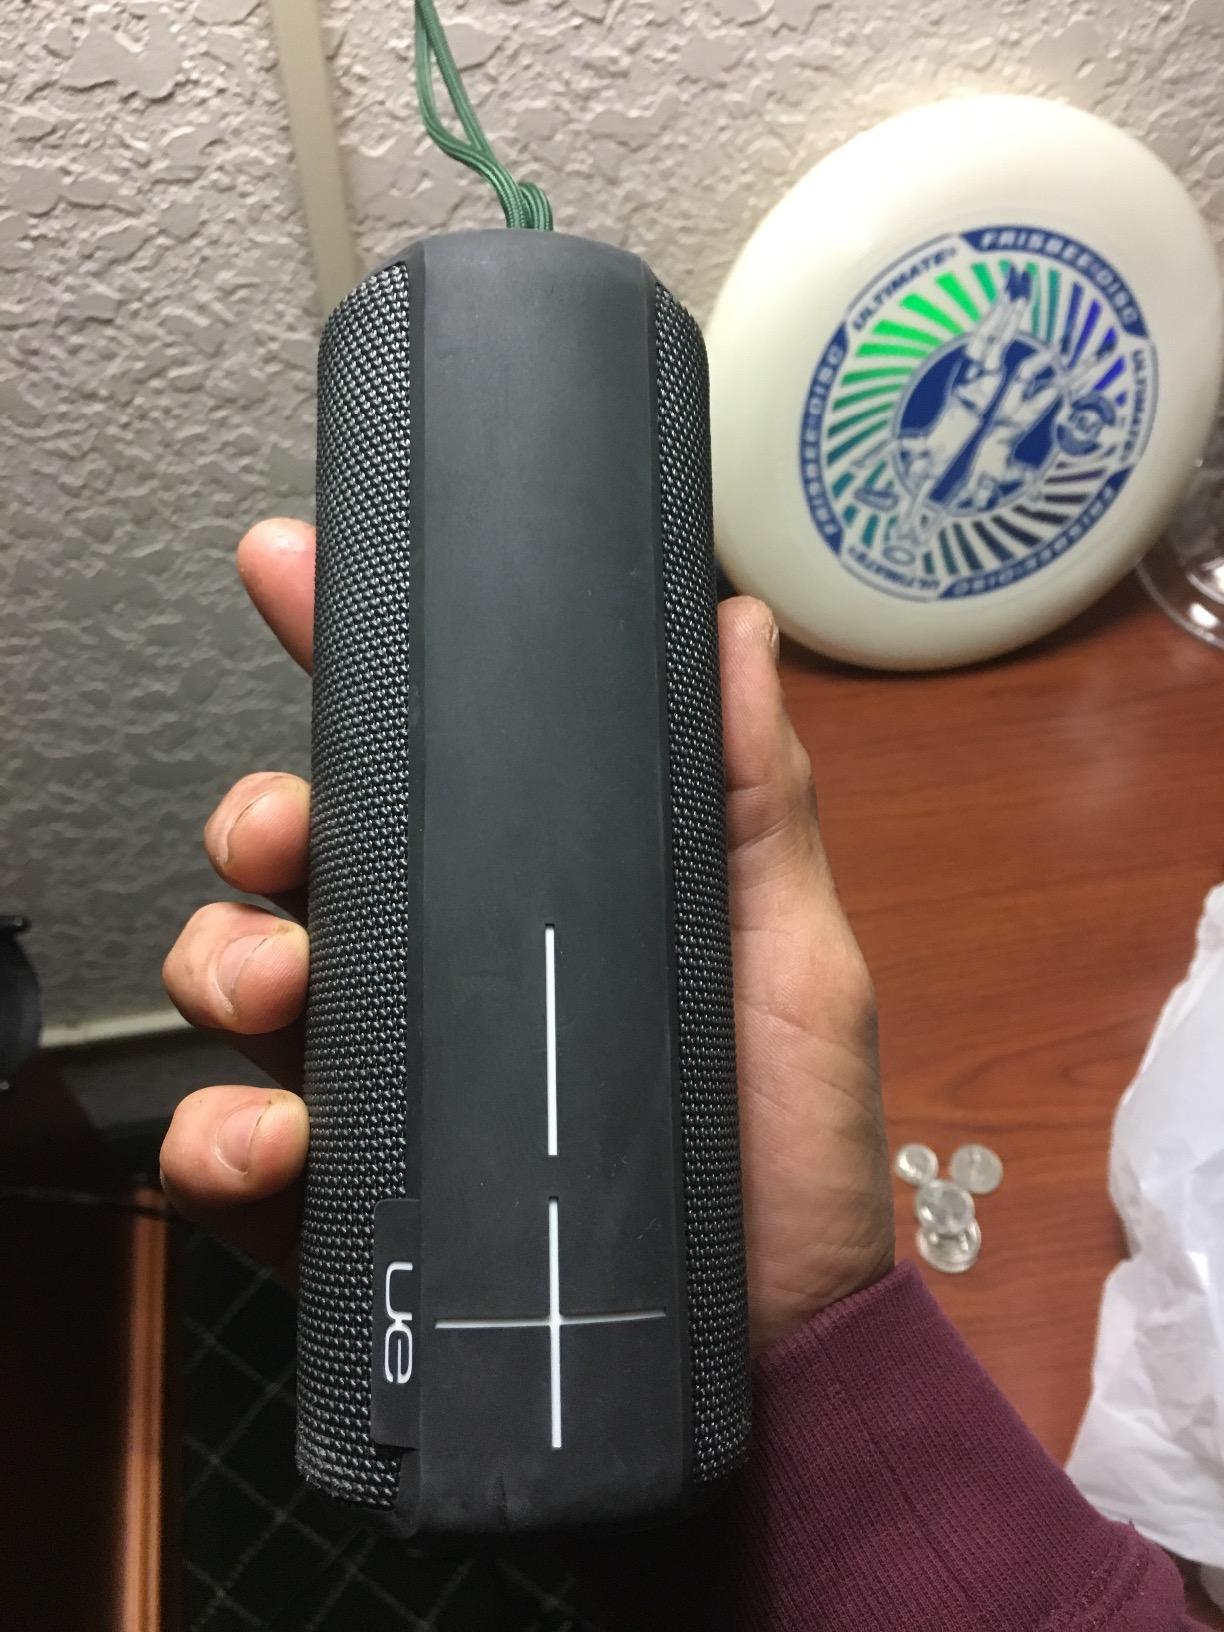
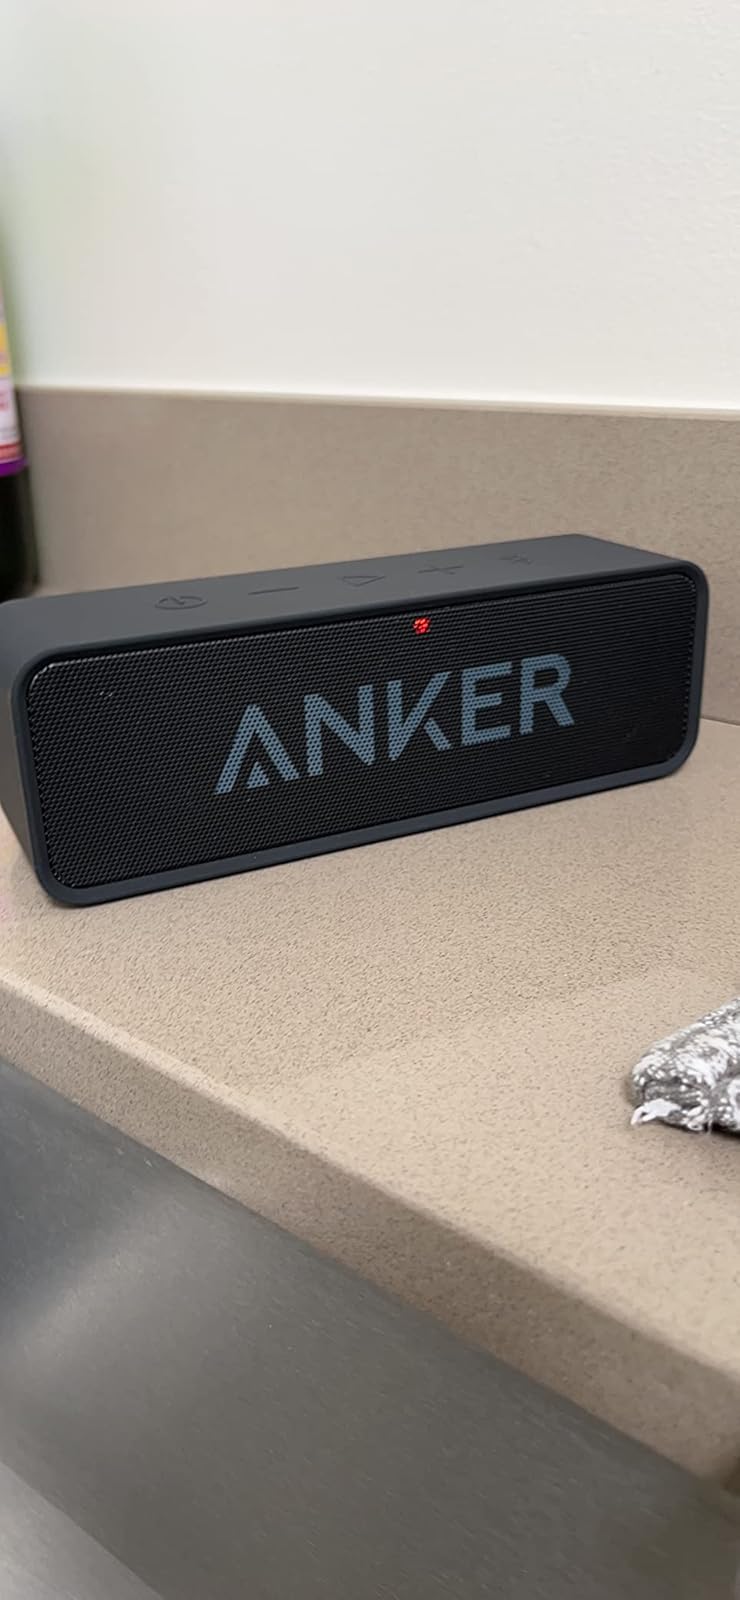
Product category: speaker
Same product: no